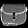
Label: Bag